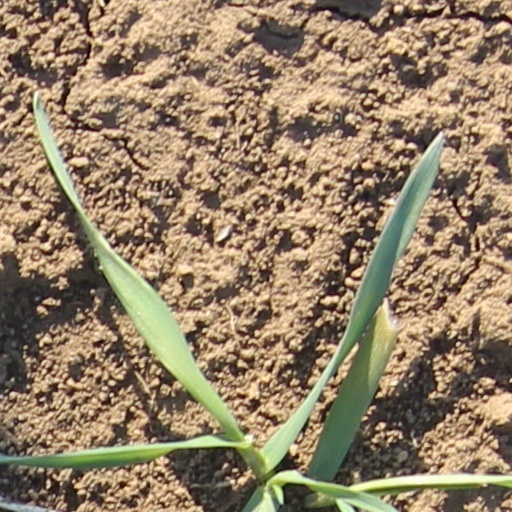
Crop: wheat